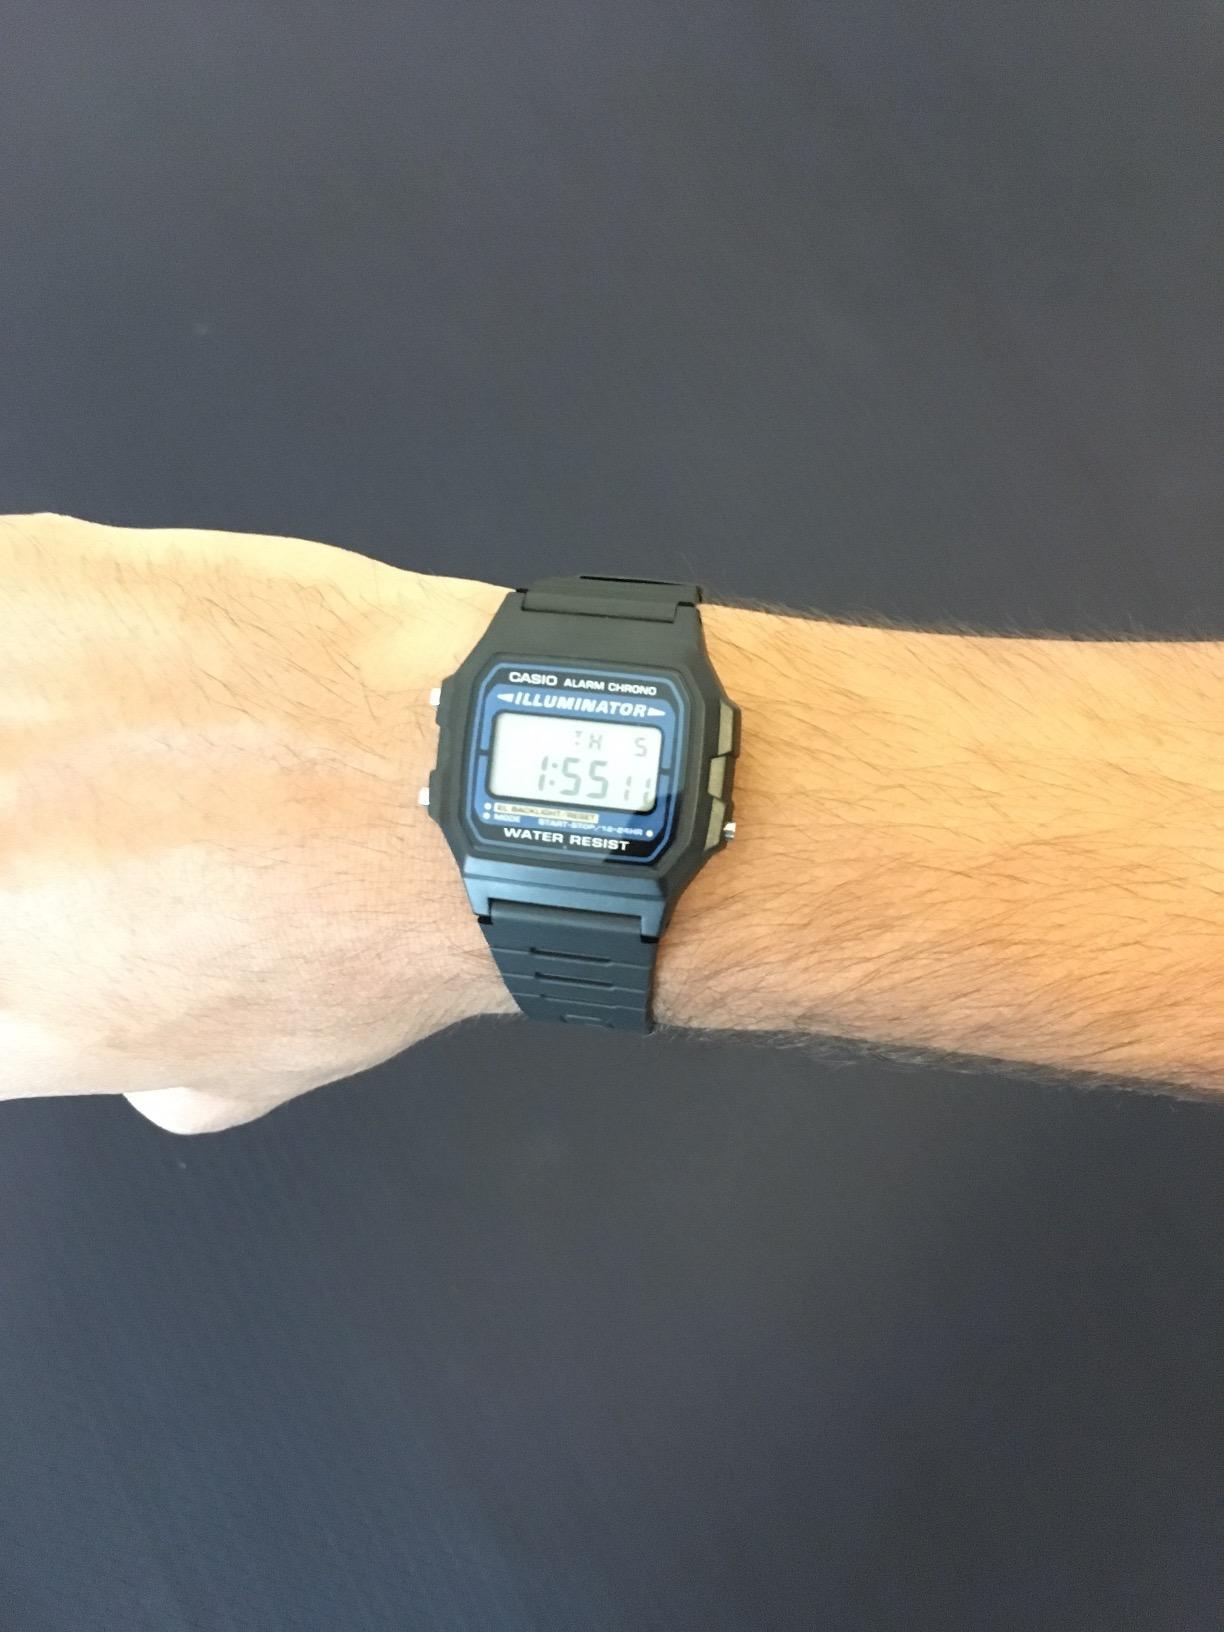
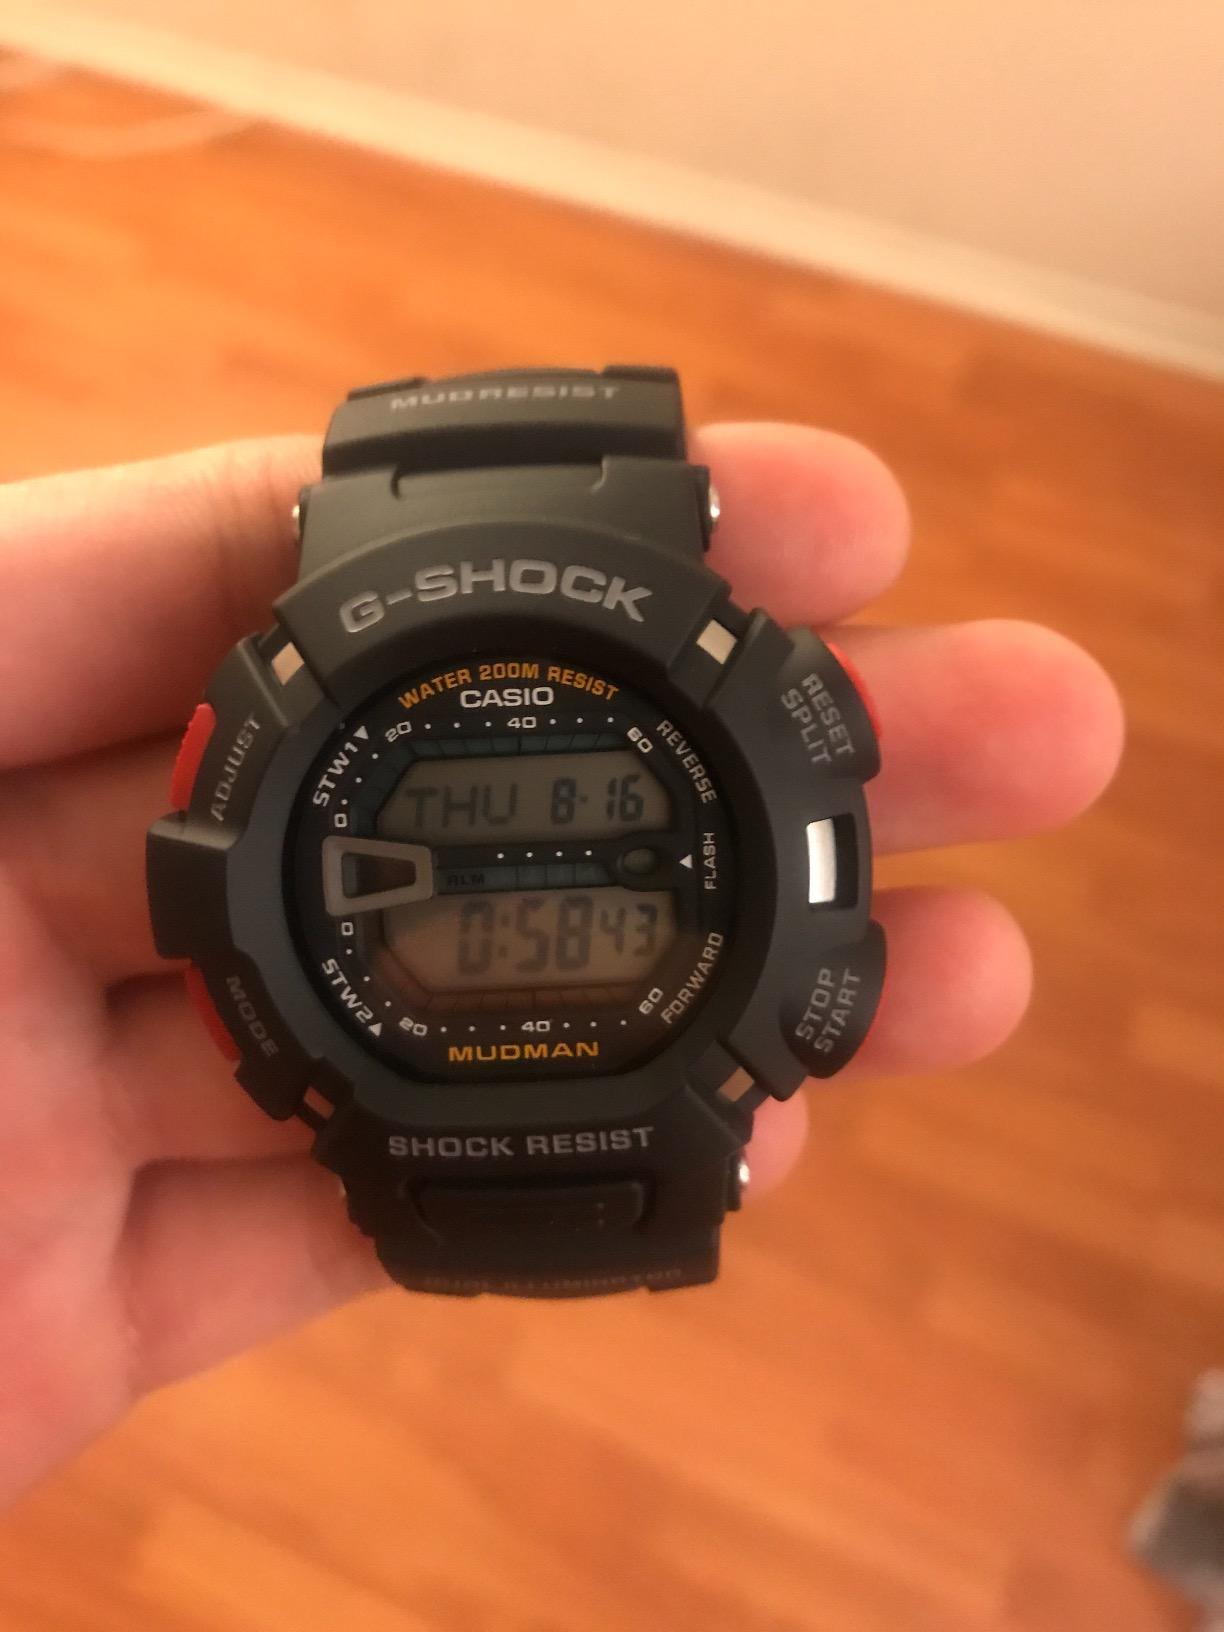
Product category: accessories_watch
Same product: no